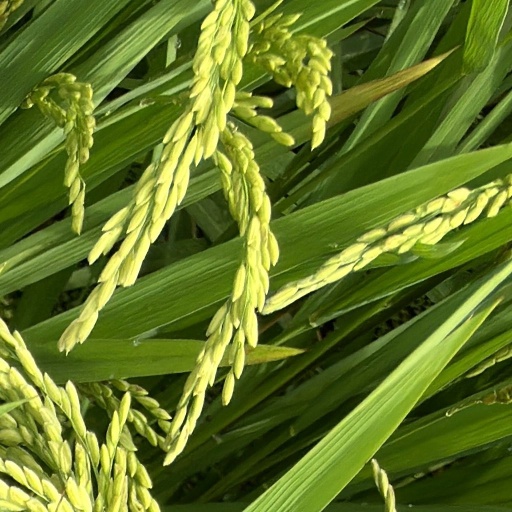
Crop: rice